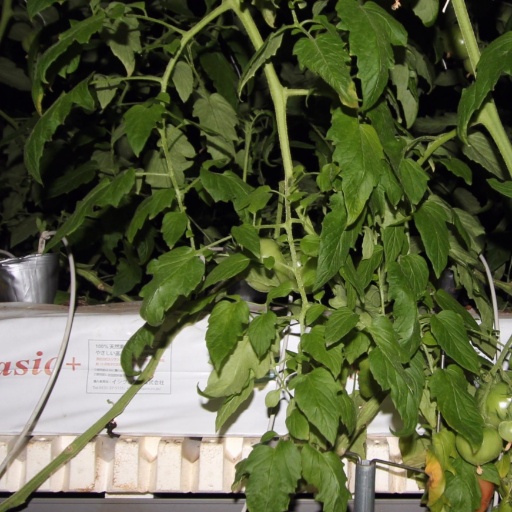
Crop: tomato